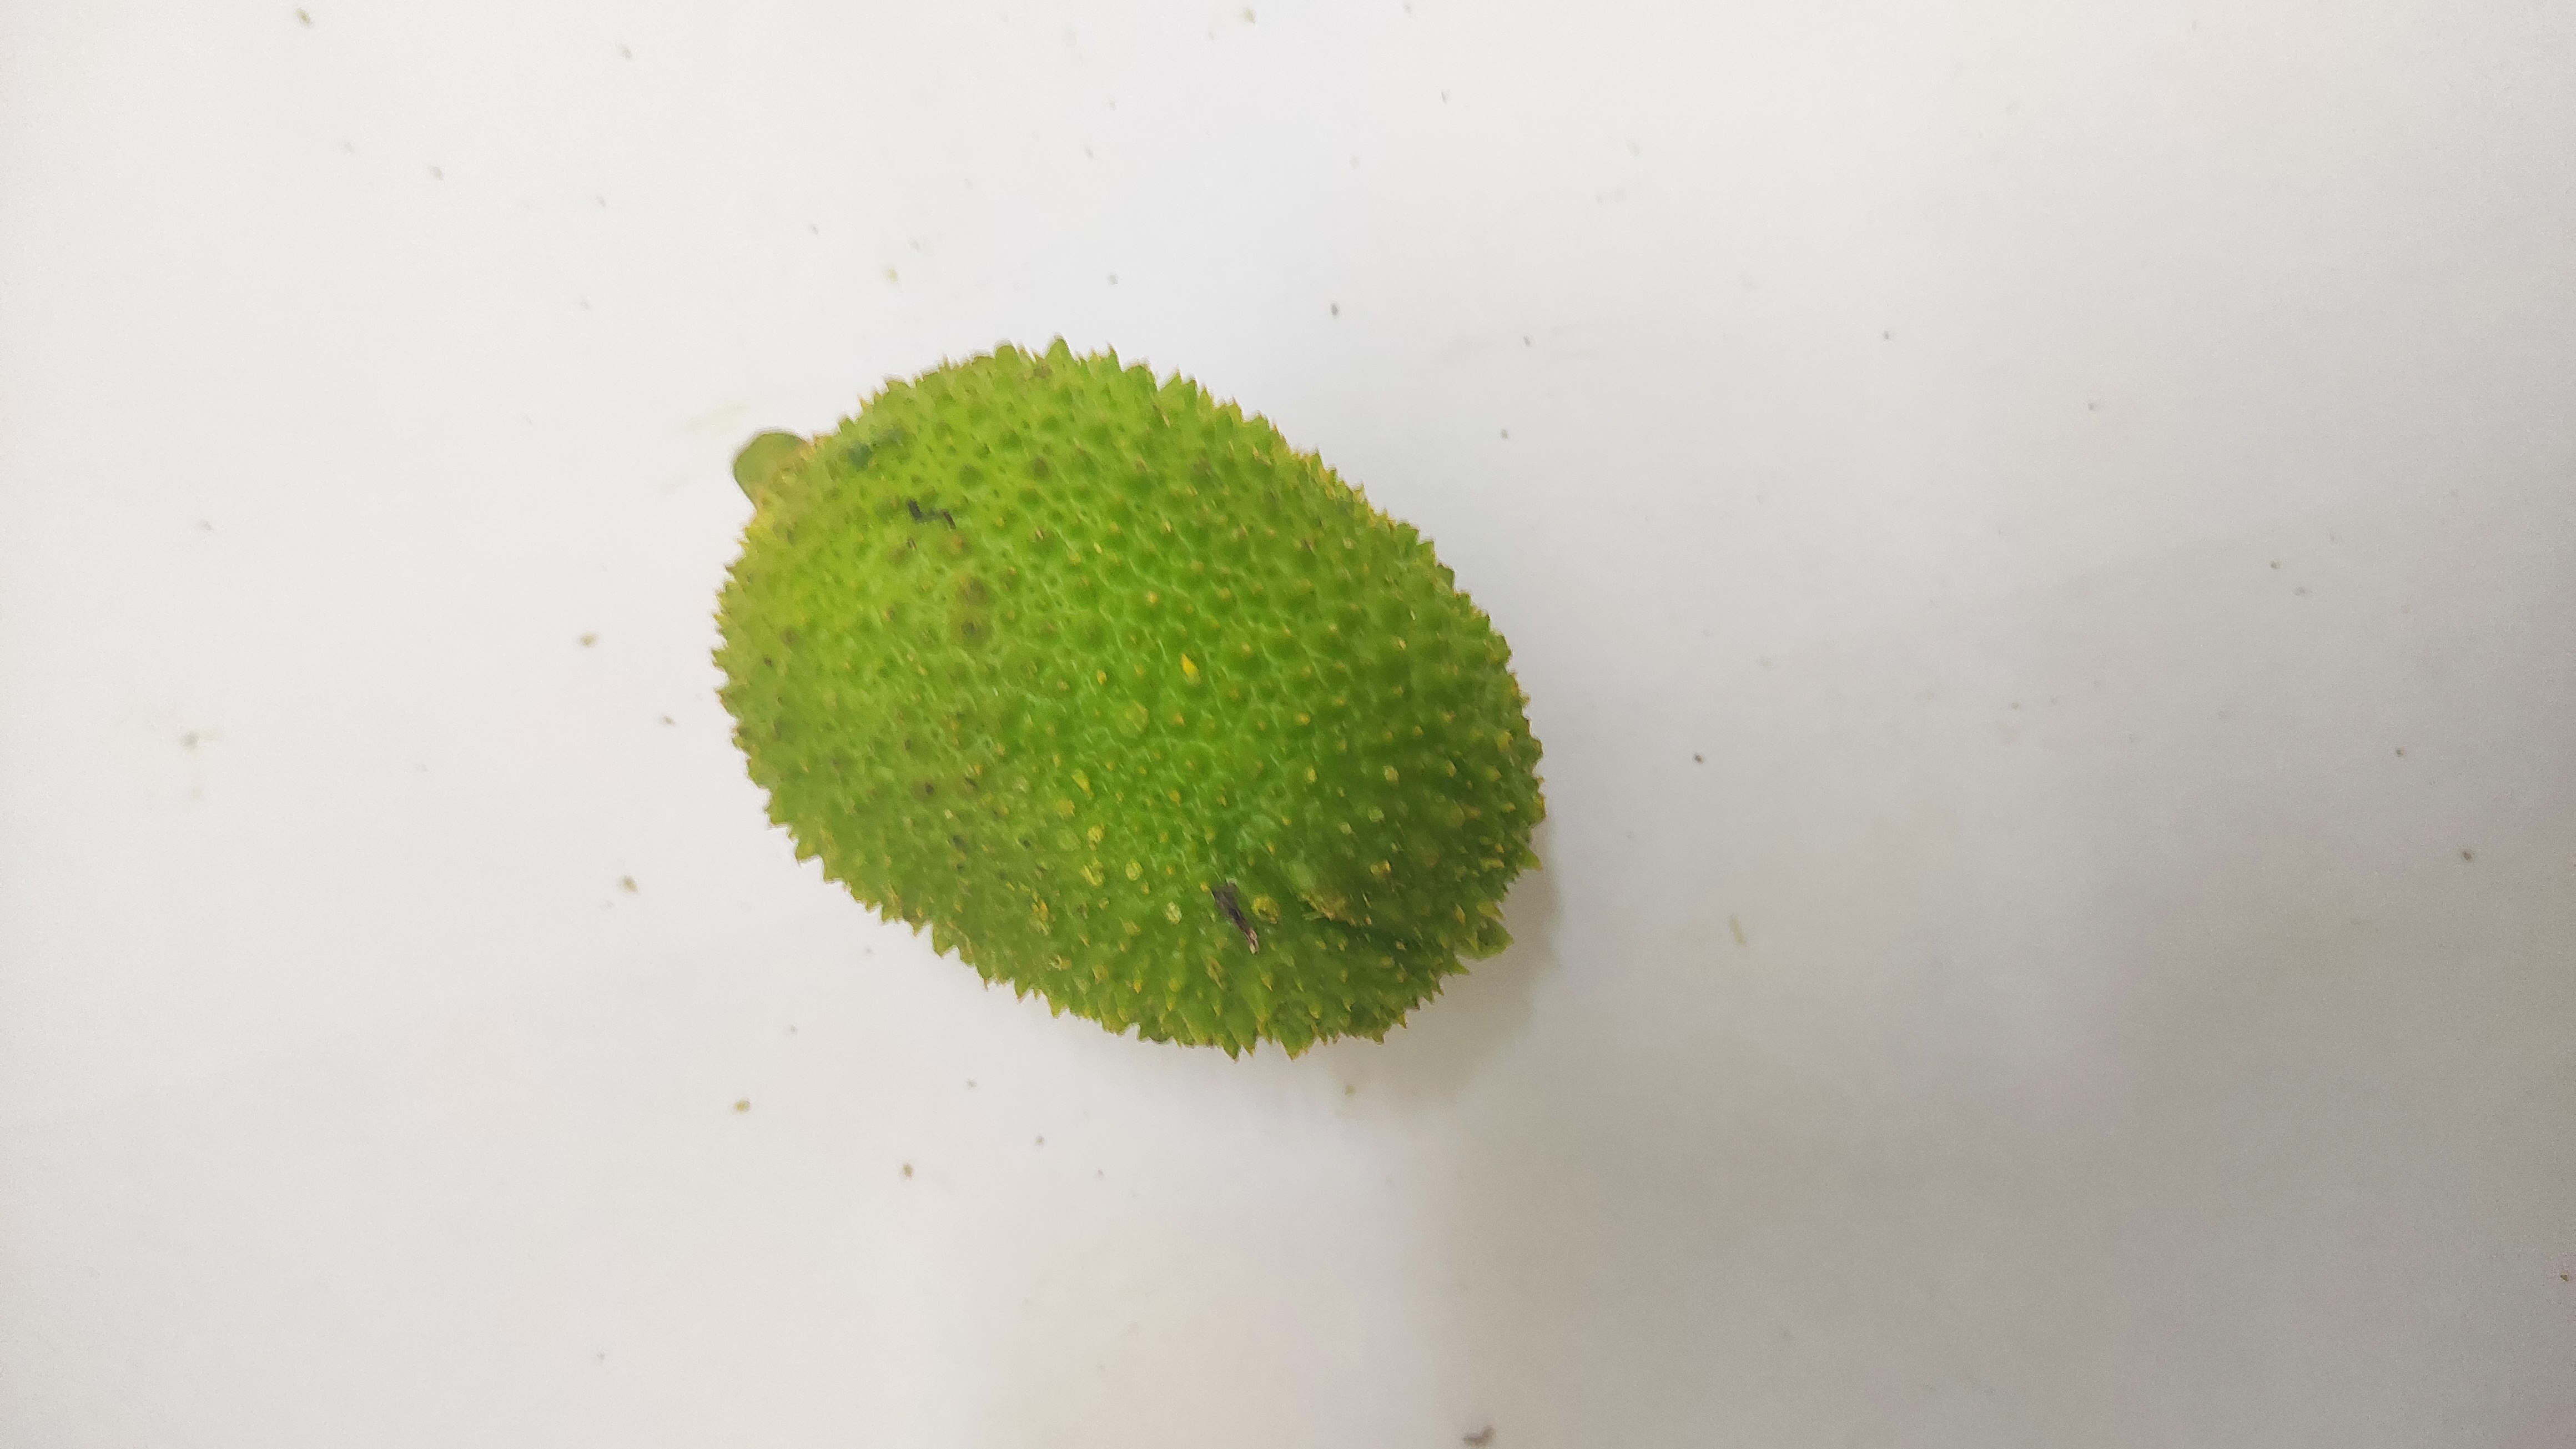
Crop: Spiny Gourd
Condition: Fresh